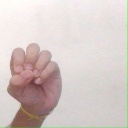
अक्षर: उ